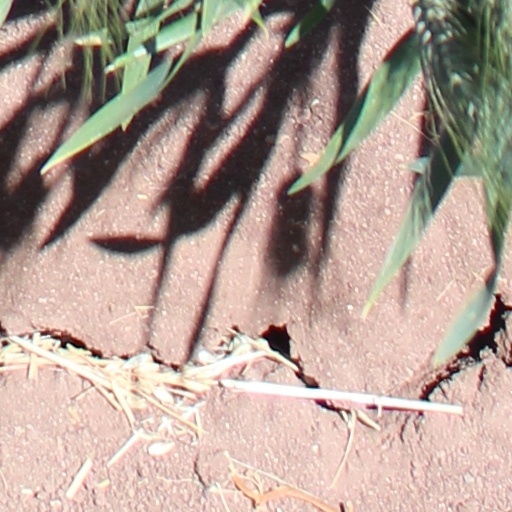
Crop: wheat